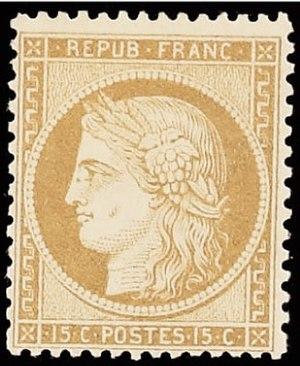
France
Cet article recense les timbres de France émis en 1871 par l'administration des Postes.